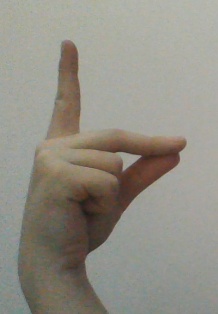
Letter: ta